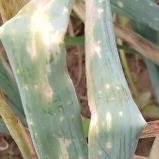
Crop: Onion
Condition: alternaria-d